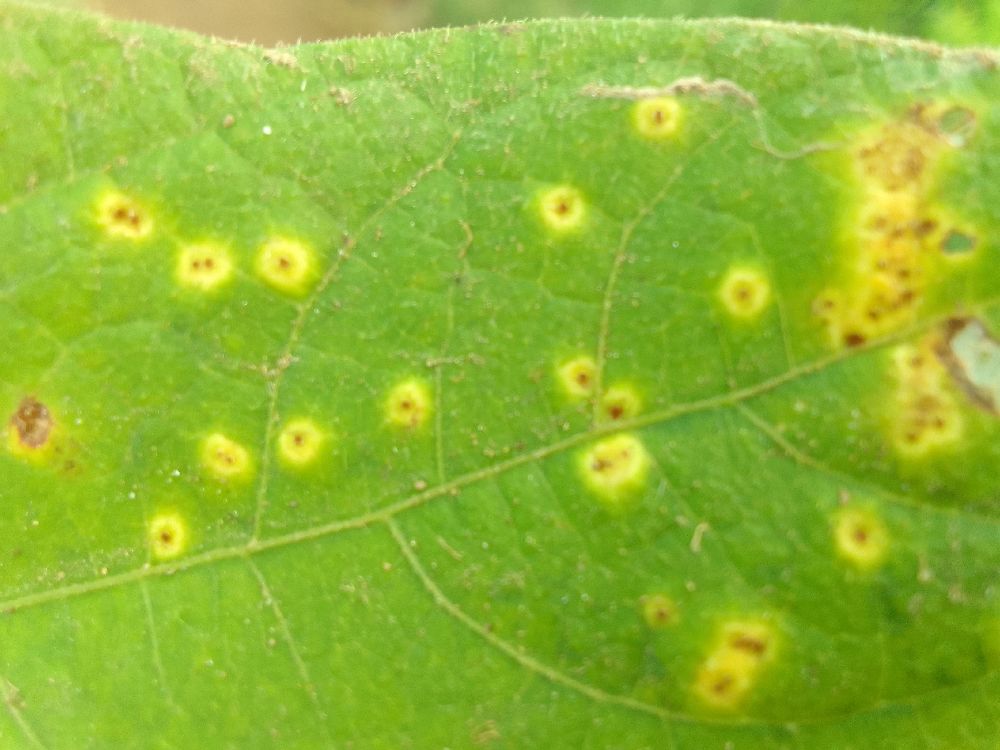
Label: rust